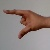
The image shows a hand gesture representing the letter 'Z' in Indian Sign Language.